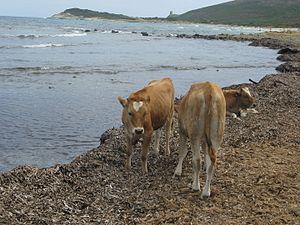
Veaux (bos taurus taurus) de race corse sur la plage de Barcaggio, Cap Corse.
Ersa est une commune française située dans la circonscription départementale de la Haute-Corse et le territoire de la collectivité de Corse. Elle appartient à l'ancienne piève de Luri, dans le Cap Corse.